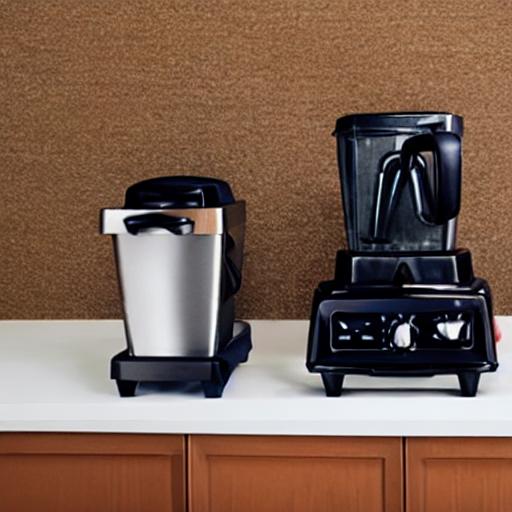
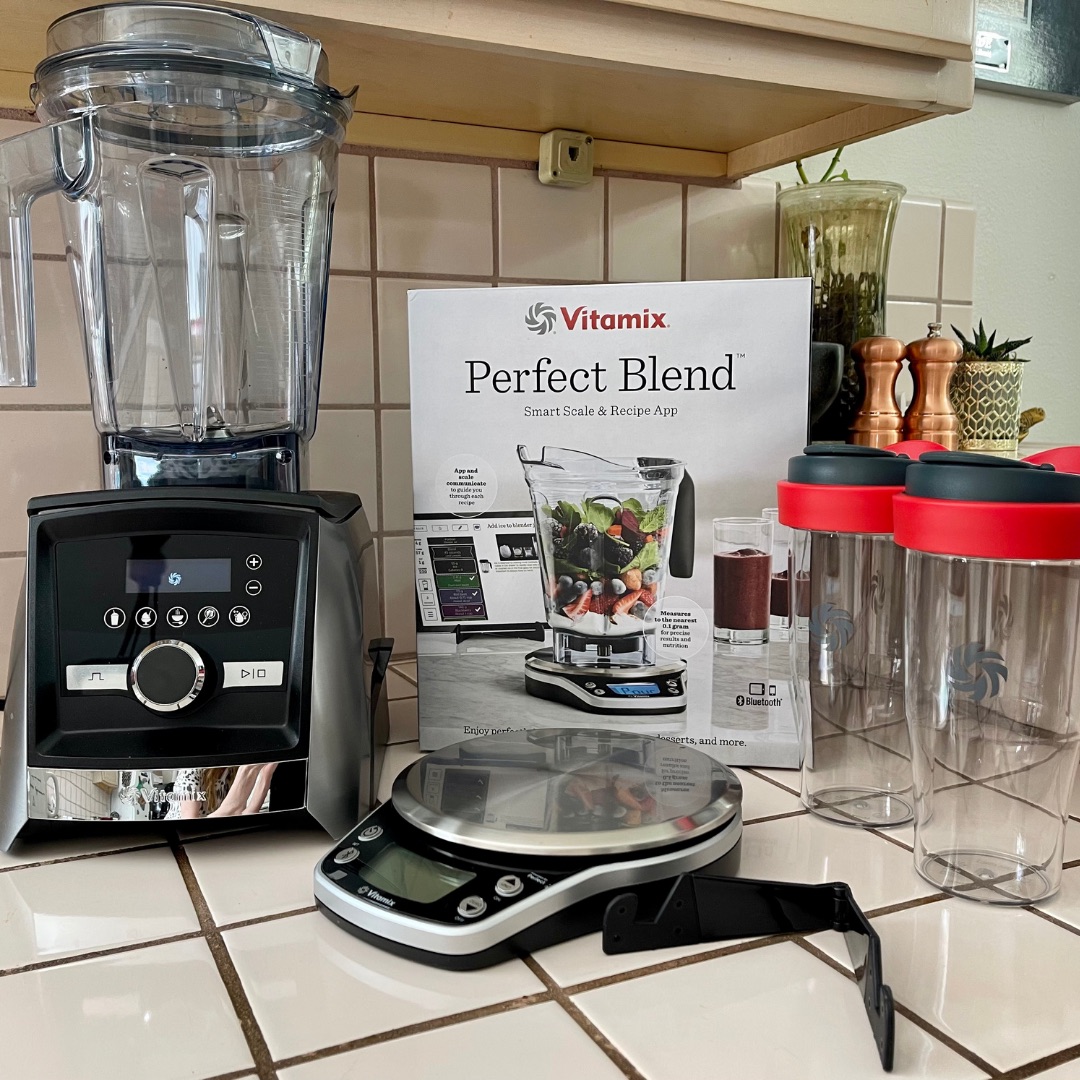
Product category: items_blender
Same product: no